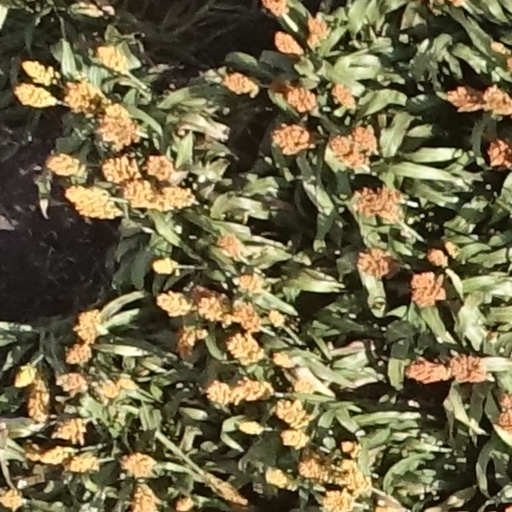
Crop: sorghum